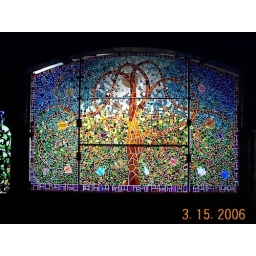
Nice glass work at Bhaktipad's old house in Old Vrindavan.